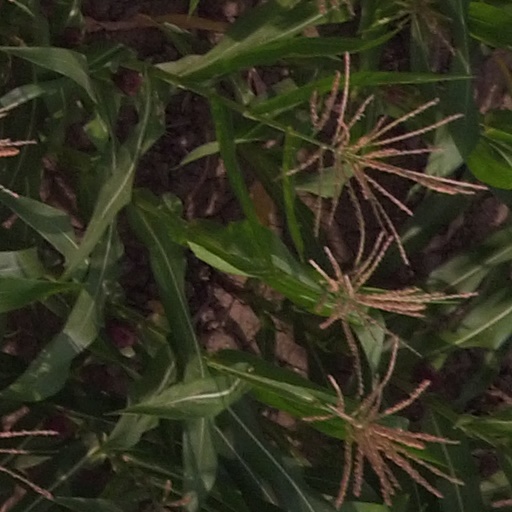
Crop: maize; corn